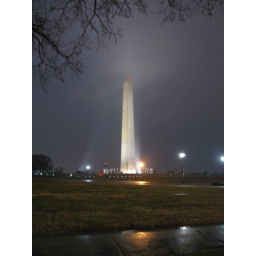
A final Washington monument shot. No jet streaks in the sky this time.